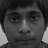
Emotion: neutral